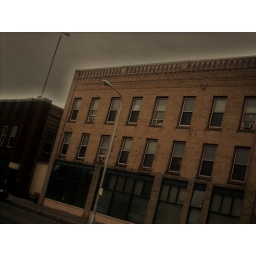
The Buckman Building with a little lighting effects the former city hall is the dark red building in the far left.